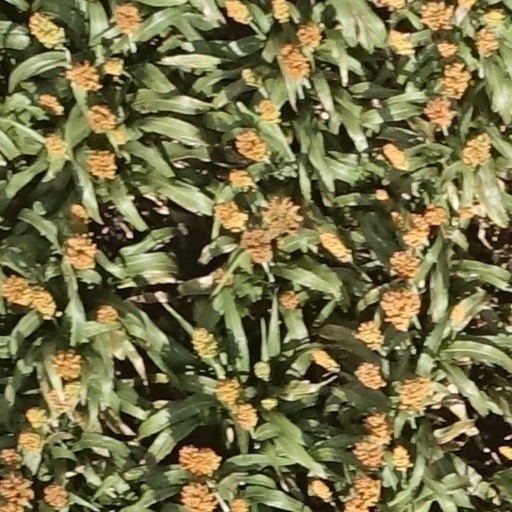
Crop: sorghum